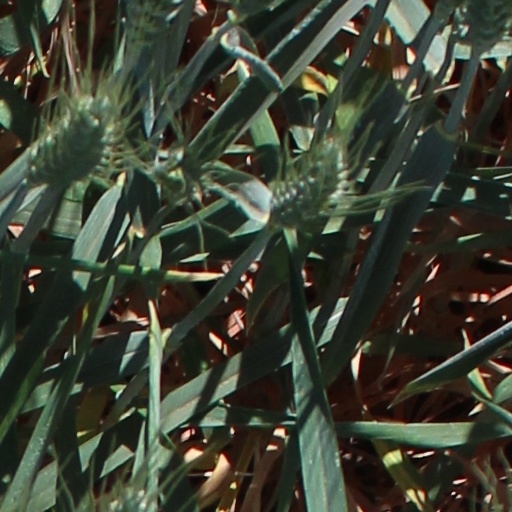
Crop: wheat